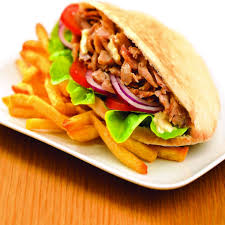
Yemek: kebap